England rugby union try record progression

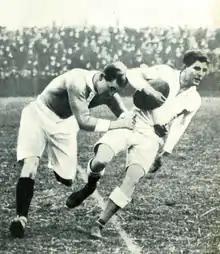

The England rugby union try record progression charts the record number of tries scored for the England national rugby union team by individual players, or rugby footballers as they are still sometimes referred to.